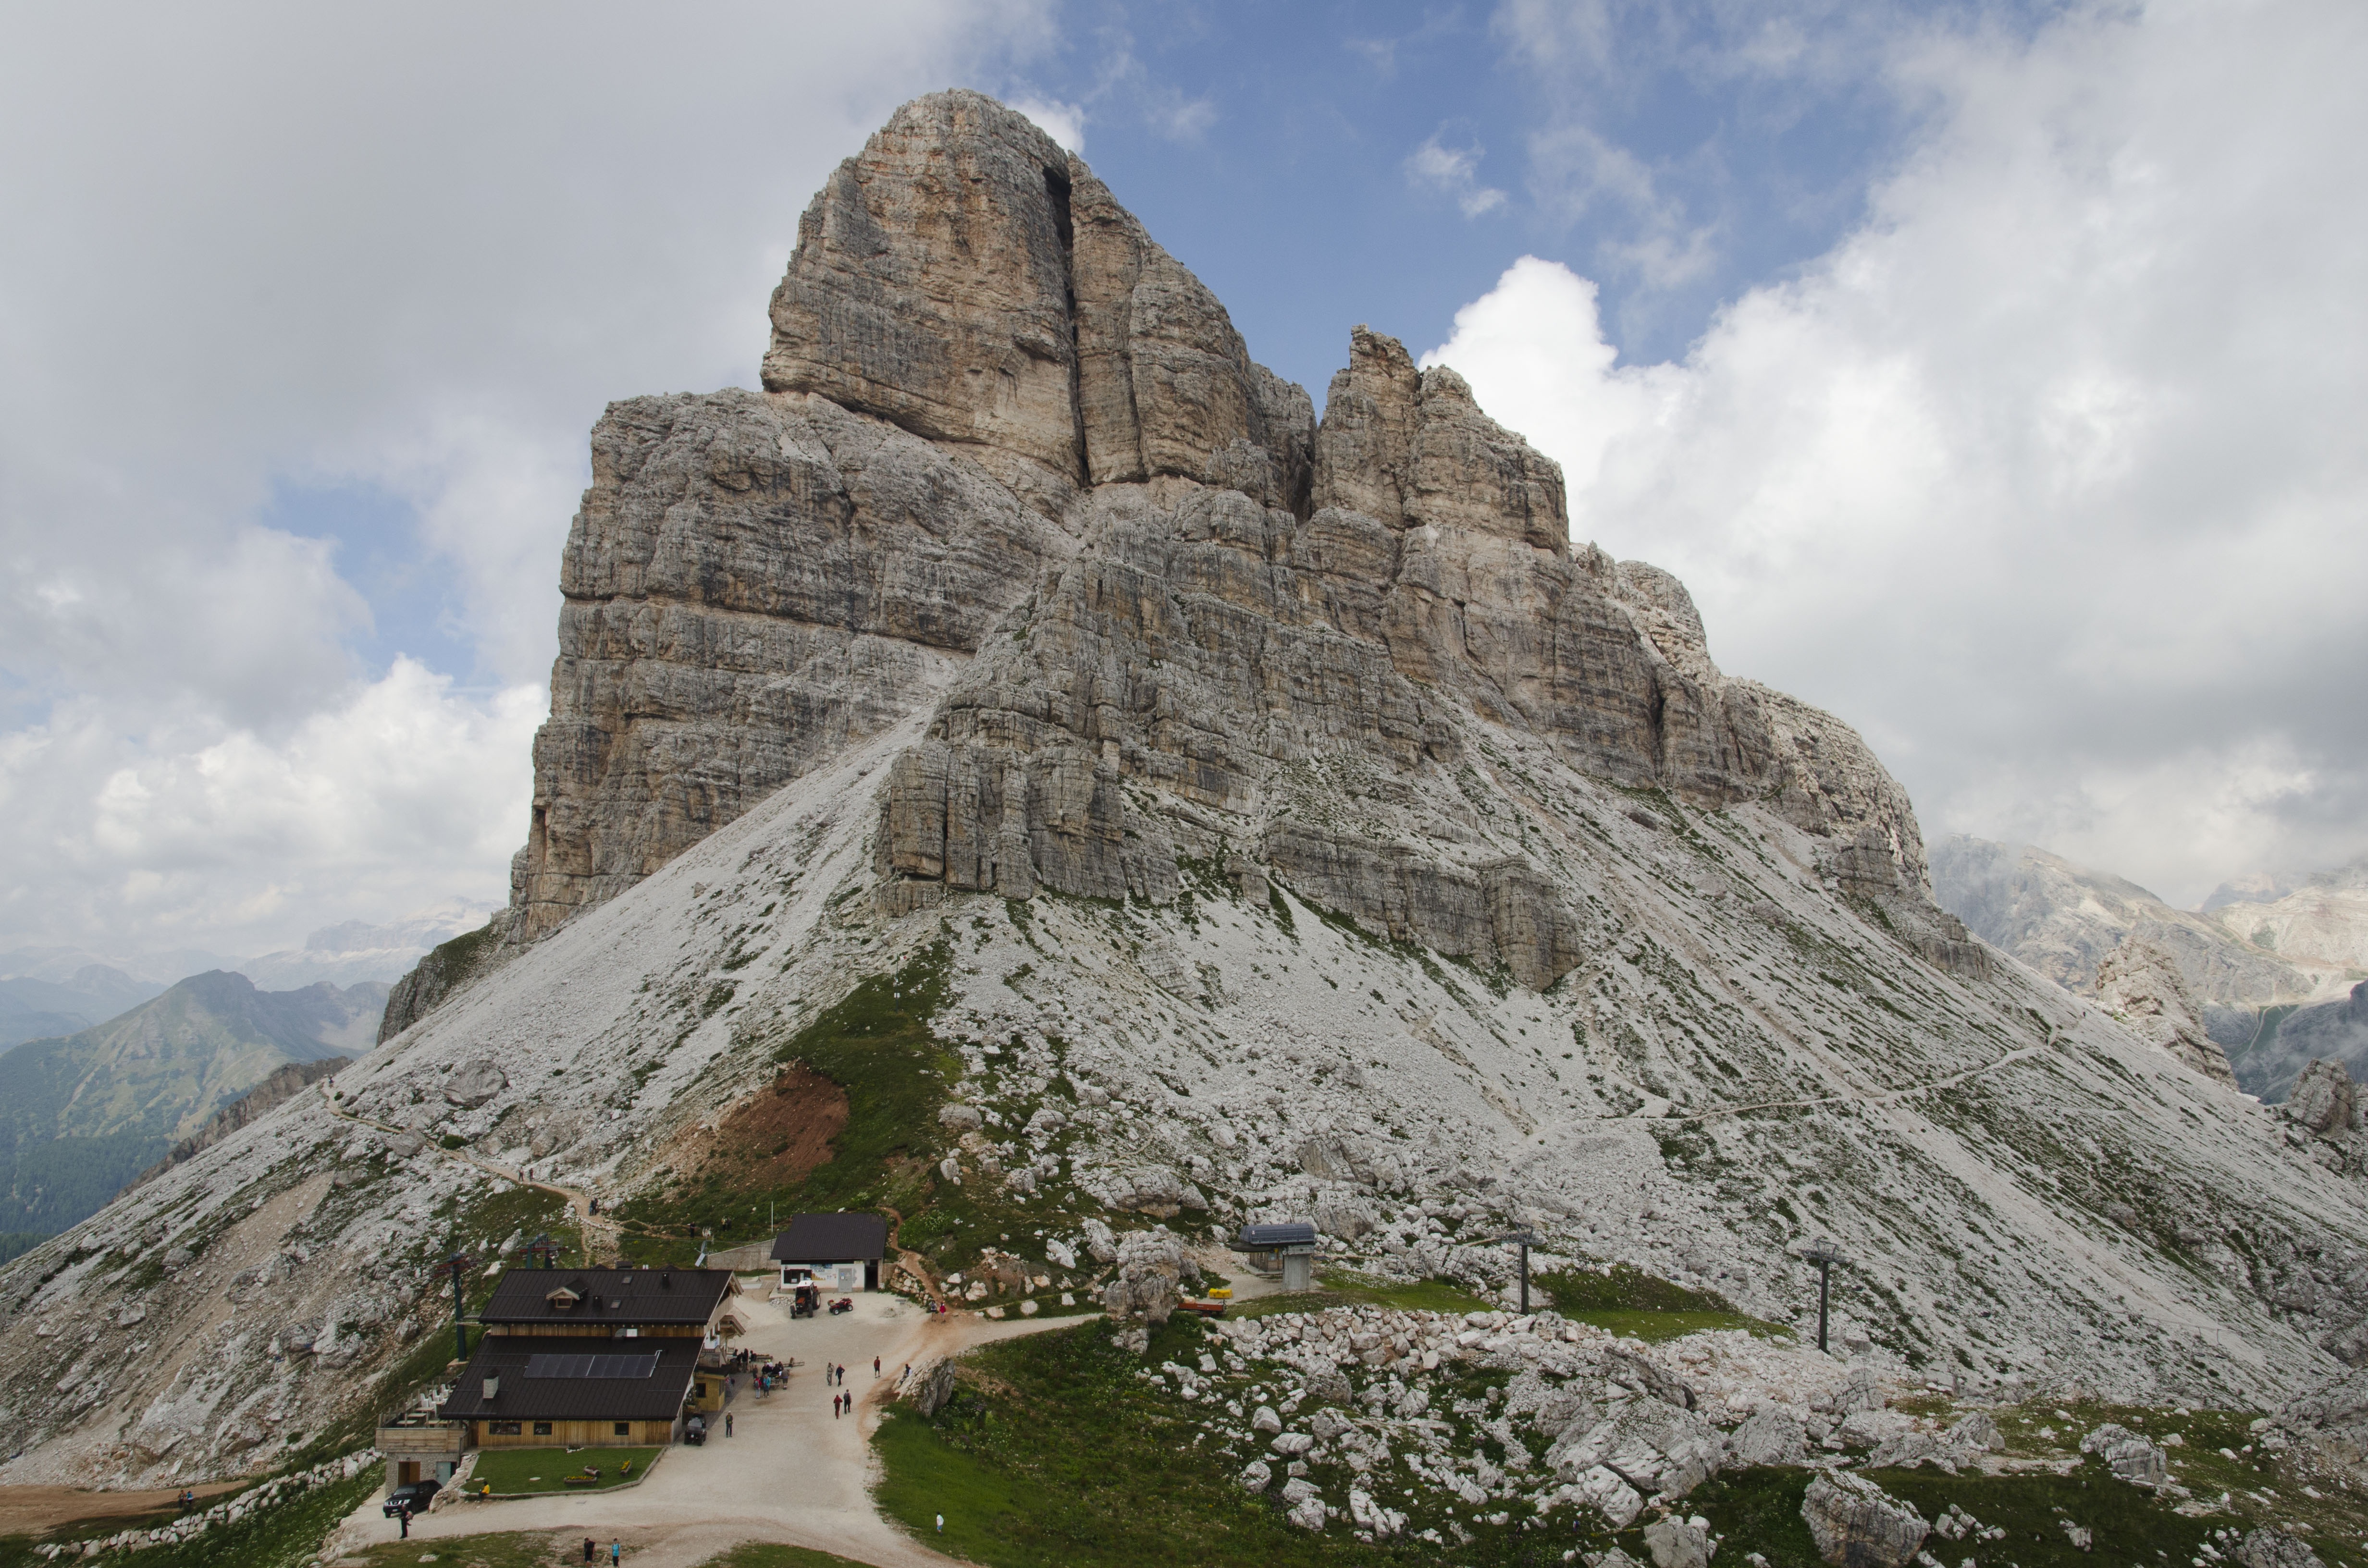
landscape, rock, mountain, valley, mountain range, monument, cliff, landmark, italy, tourism, terrain, geology, mountains, alps, ruins, badlands, monastery, plateau, top, tours, archaeological site, unesco world heritage site, the dolomites, the alps, historic site, ancient history, cortina d ampezzo, mountainous landforms